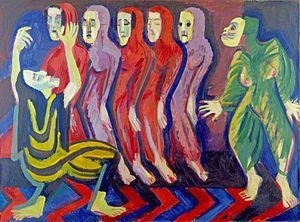
La danse expressionniste est une forme de danse qui s'inscrit dans le mouvement expressionniste allemand.